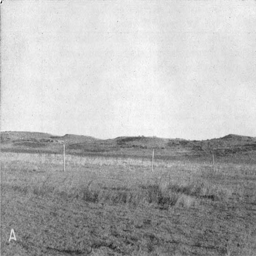
bluffs in background of the photo with grassland in foreground .